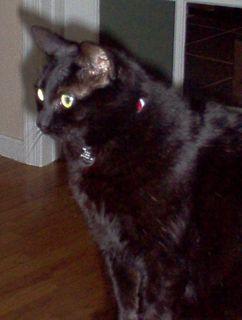
Breed: Bombay